Sanctuary of Our Lady of Lourdes

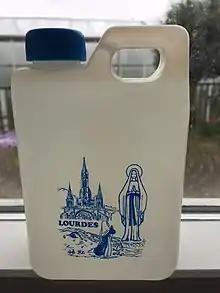
A container filled with Lourdes water

Lourdes water flows from a spring at the same spot where it was discovered by Bernadette, in the grotto of Massabielle. The original spring can be seen within the grotto, lit from below and protected by a glass screen. Pilgrims drink Lourdes water due to its reputed healing power. The water is accessed from individual taps located between the grotto and the baths. The water from Lourdes was thoroughly analysed by independent chemists in 1858 and 1859, and does not appear to have a latent power to cure and has no special scientific or medicinal properties, having been described as a placebo. Despite this, the water is itself a strong symbol of devotion for Lourdes pilgrims, and many buy statues and rosary beads containing small vials of it, and take home large plastic containers of it.